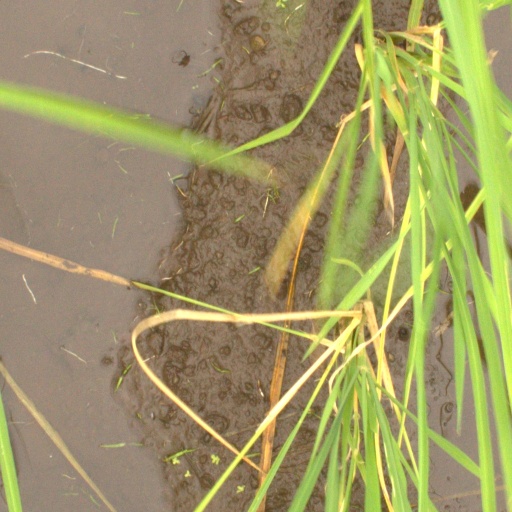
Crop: rice